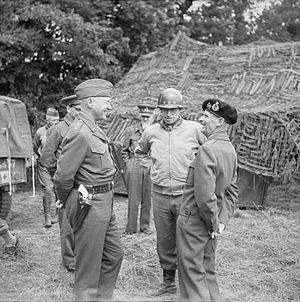
Le 21ᵉ groupe d'armées britannique était une formation militaire composée des forces britanniques et canadiennes stationnées au Royaume-Uni qui étaient destinées à l'invasion de l'Europe lors de la Seconde Guerre mondiale. La formation a été mise en place à Londres en juillet 1943 sous le commandement du Supreme Headquarters Allied Expeditionary Force. Le Groupe constituait une importante part des forces des alliés sur théâtre des opérations de la Seconde Guerre mondiale en Europe. Le 21ᵉ groupe d'armées a opéré dans le Nord de la France, au Luxembourg, en Belgique, aux Pays-Bas et en Allemagne.